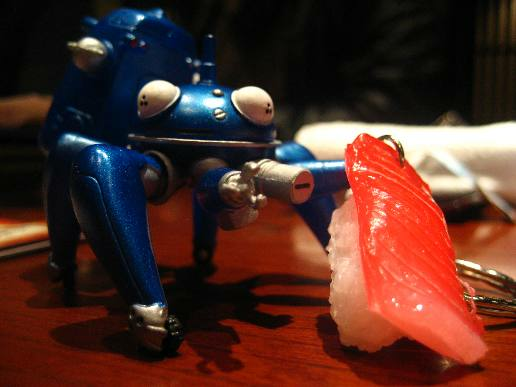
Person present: No